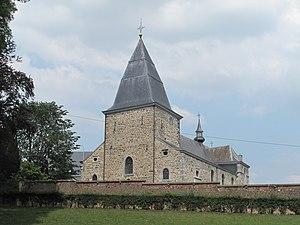
Henri-Chapelle est une section de la commune belge de Welkenraedt située en région wallonne dans la province de Liège. À 300 mètres ouest de la commune, près du château d’eau, on se trouve au point culminant du plateau de Herve, à 354 mètres d’altitude. Henri-Chapelle se trouve à 17 kilomètres au sud-ouest d'Aix-la-Chapelle.